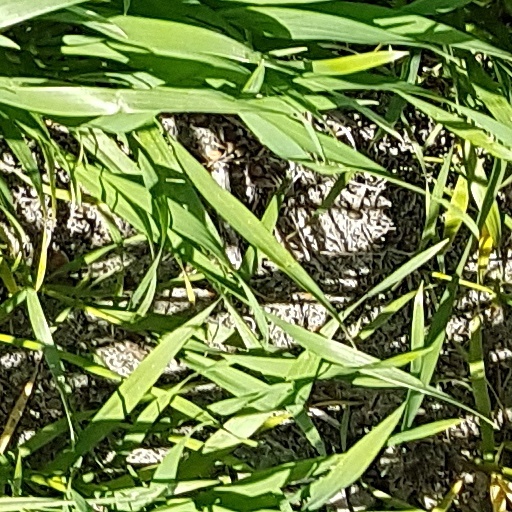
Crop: wheat